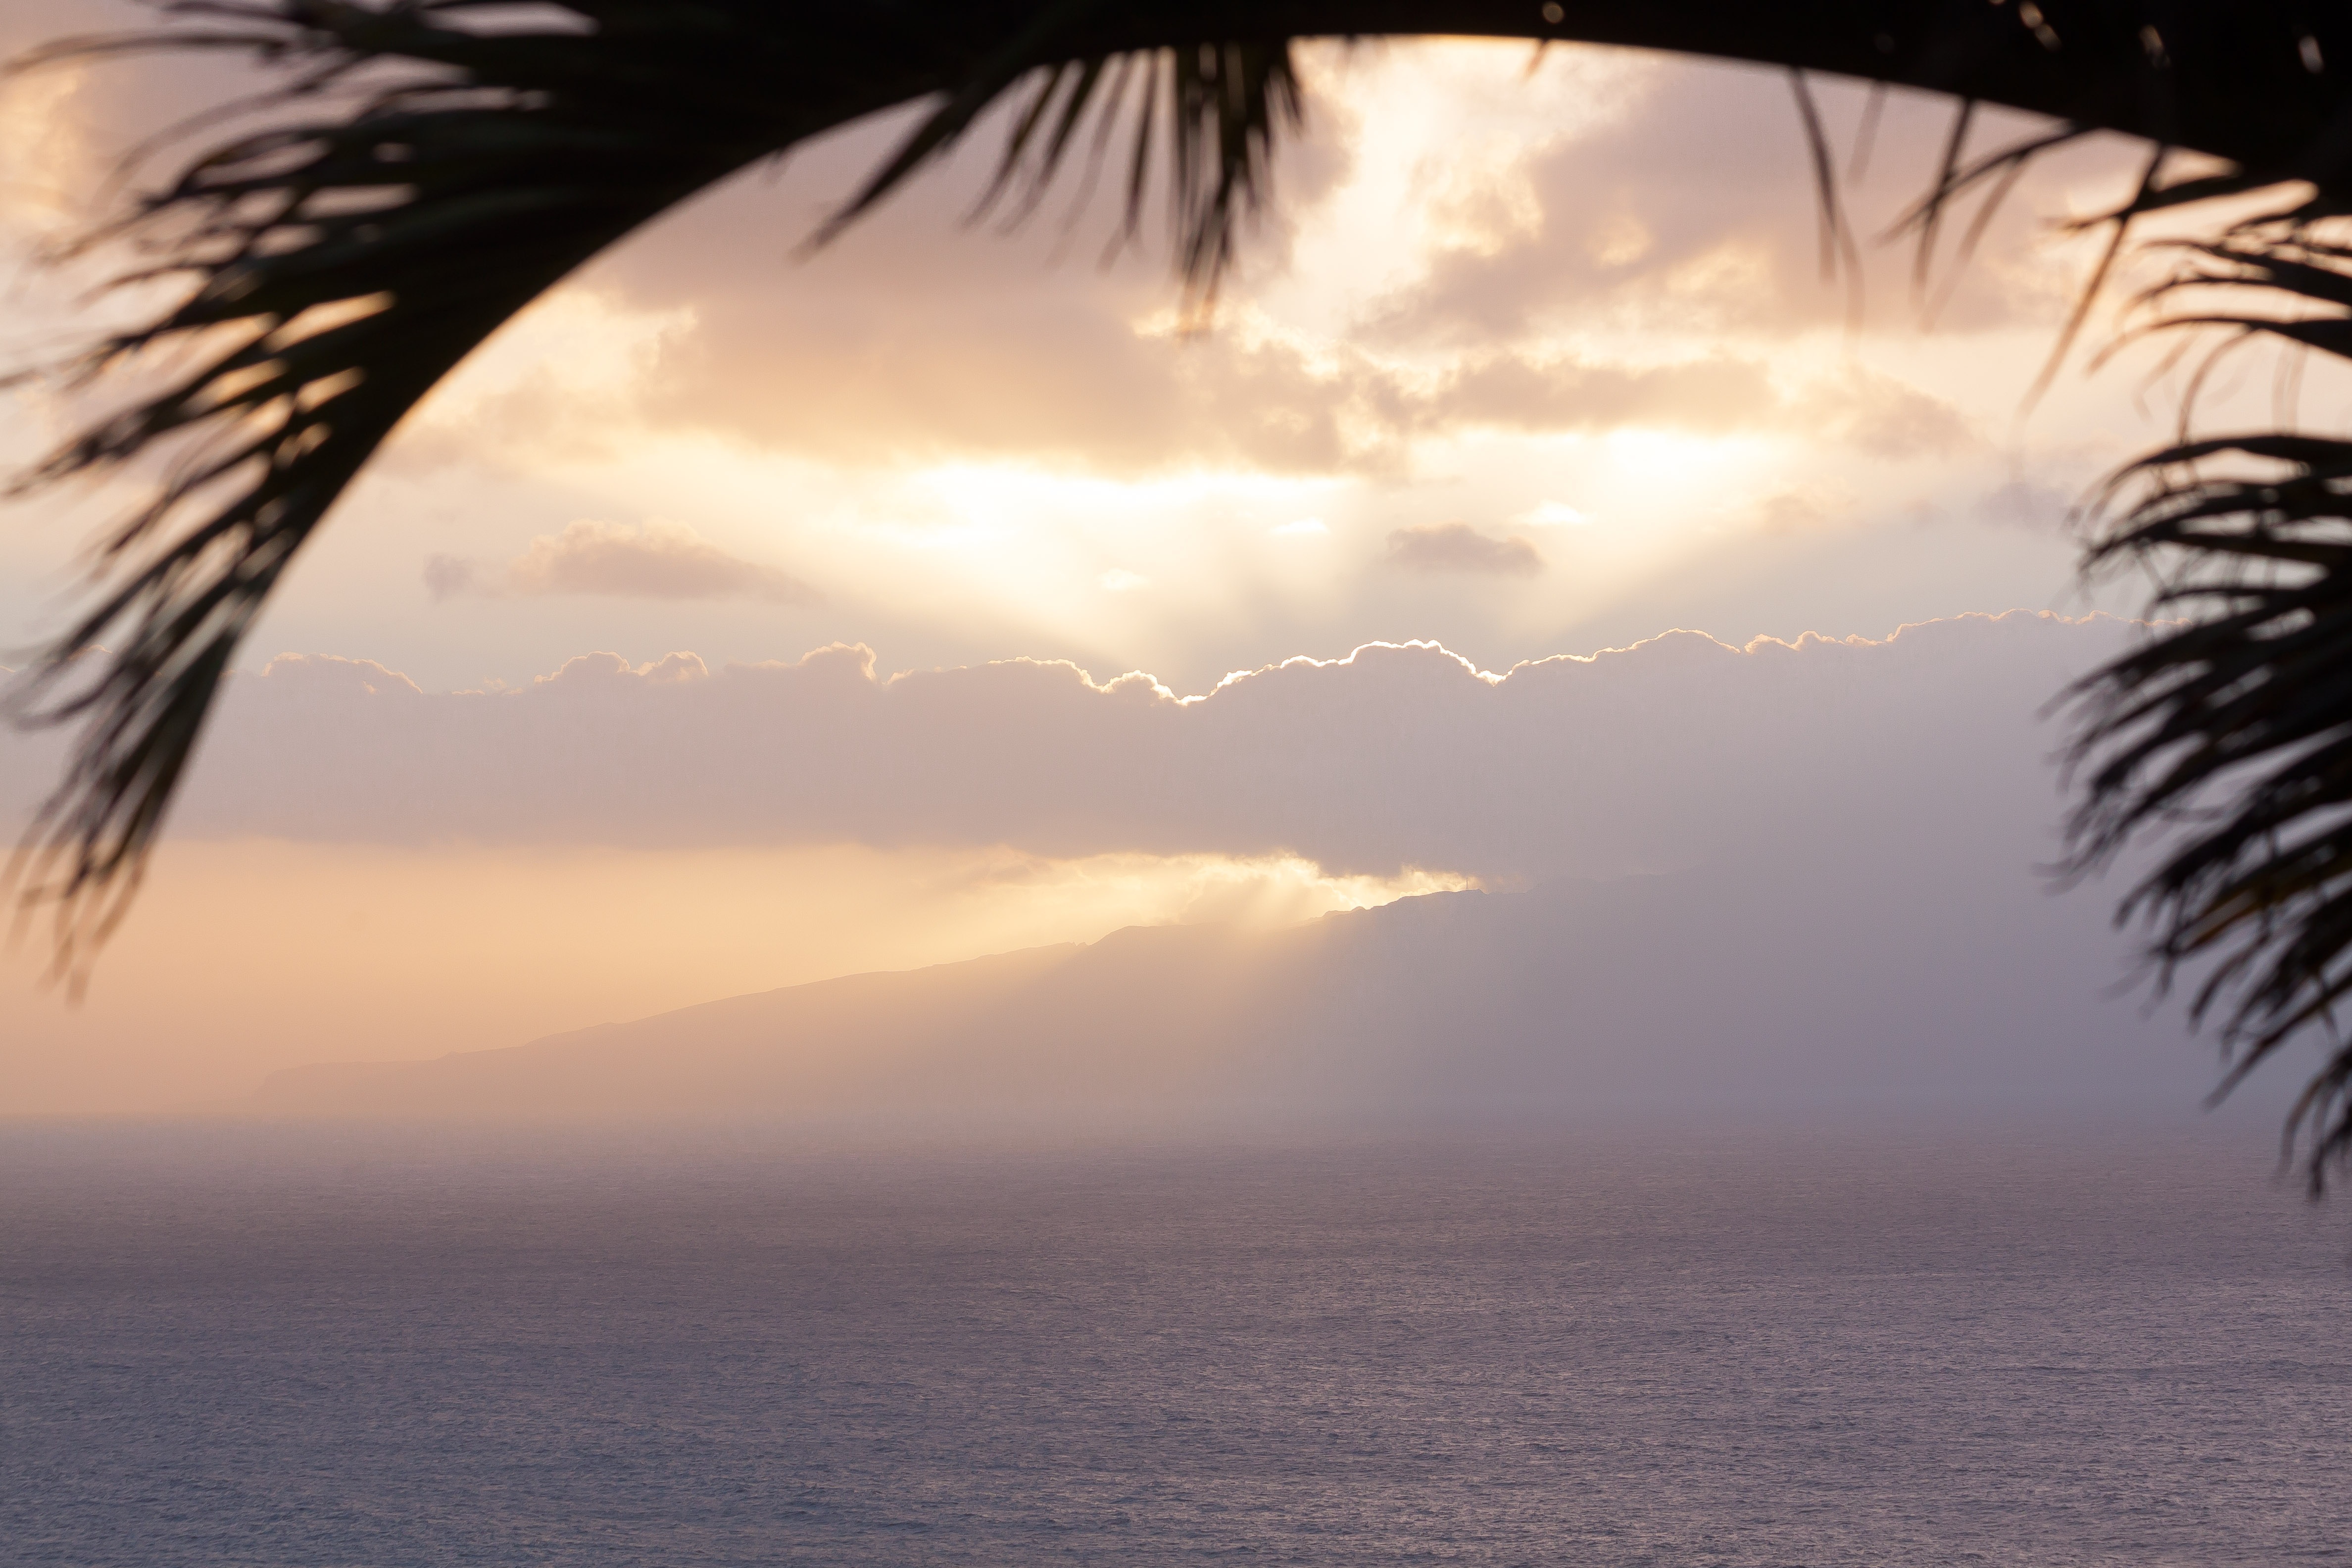
sea, ocean, horizon, silhouette, outline, cloud, sky, sun, sunrise, sunset, sunlight, morning, wave, dawn, atmosphere, dusk, evening, orange, reflection, palm, island, sunburst, yellow, clouds, rays, mood, abendstimmung, mainland, atmospheric phenomenon, arecales